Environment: real
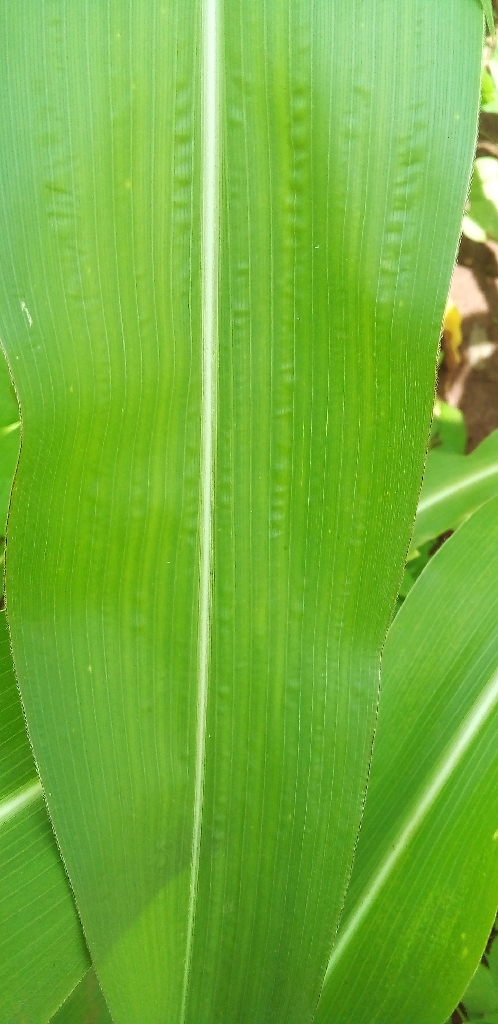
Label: healthy